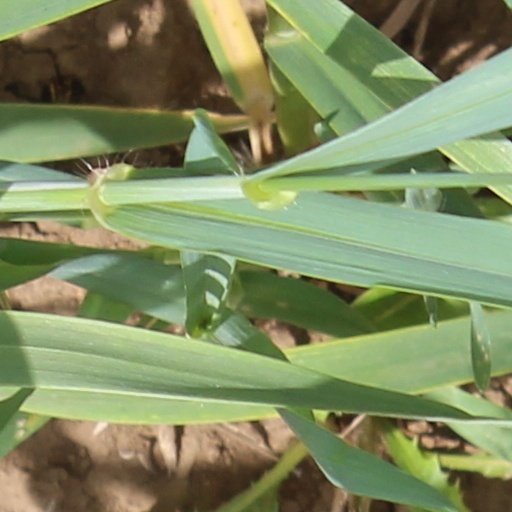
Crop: wheat